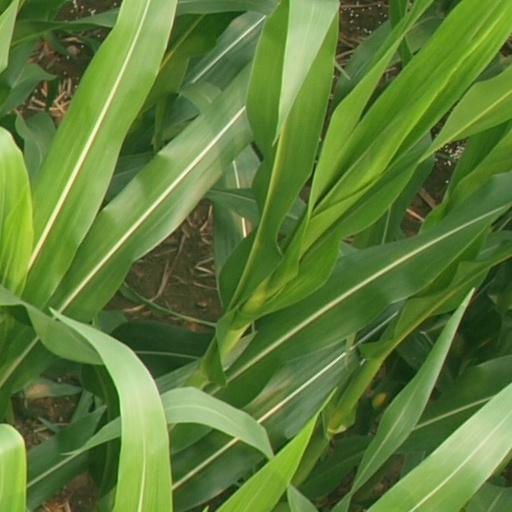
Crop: maize; corn